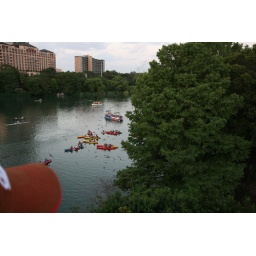
some of the million plus bats living under the congress street bridge on a friday night